Kazim Ziya

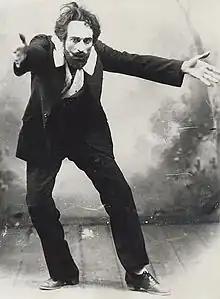
In the role of "Arif" (tragedy "Iblis" by Huseyn Javid, 1922).

Kazim Jafar oglu Ziya (Azerbaijani: Kazım Ziya; real surname Kazimzade; b. Ordubad, Nakhchivan; 1896 – d. Baku, Azerbaijan; 1956) was an Azerbaijani actor and translator.